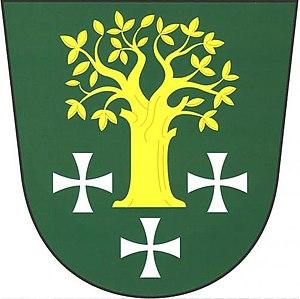
Bukovník est une commune du district de Klatovy, dans la région de Plzeň, en République tchèque. Sa population s'élevait à 71 habitants en 2017.